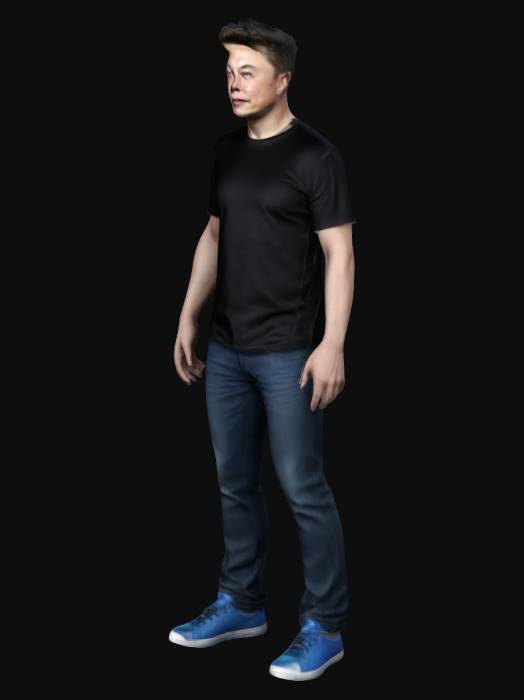
미적 점수 (1~10점): 1